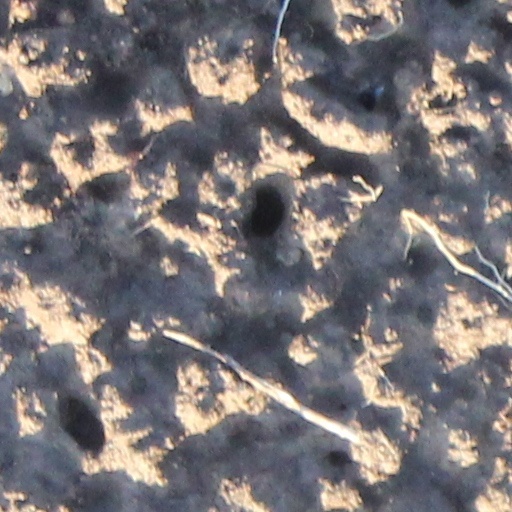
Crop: wheat